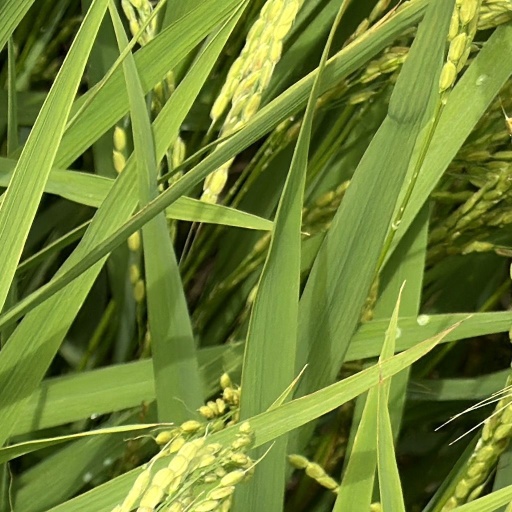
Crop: rice